Warhawk (2007 video game)

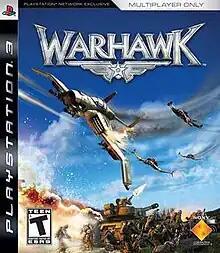
North American PlayStation 3 cover art

Warhawk was a 2007 online multiplayer third-person shooter video game developed by Incognito Entertainment and published by Sony Computer Entertainment for the PlayStation 3. It was intended to be a remake of an aerial warfare game of the same name, which was an early title on the original PlayStation. It was the first PlayStation 3 game to be available both physically and digitally on the PlayStation Network.